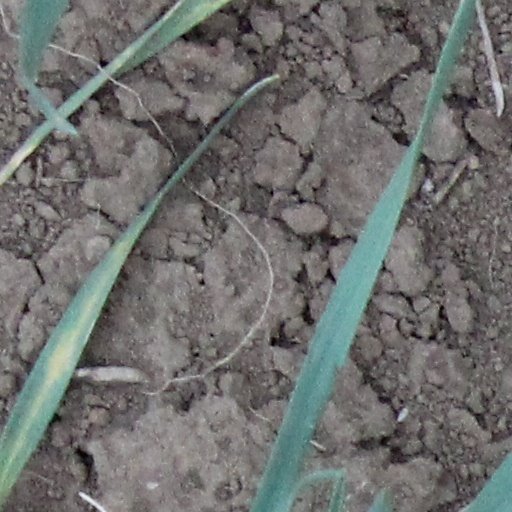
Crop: wheat